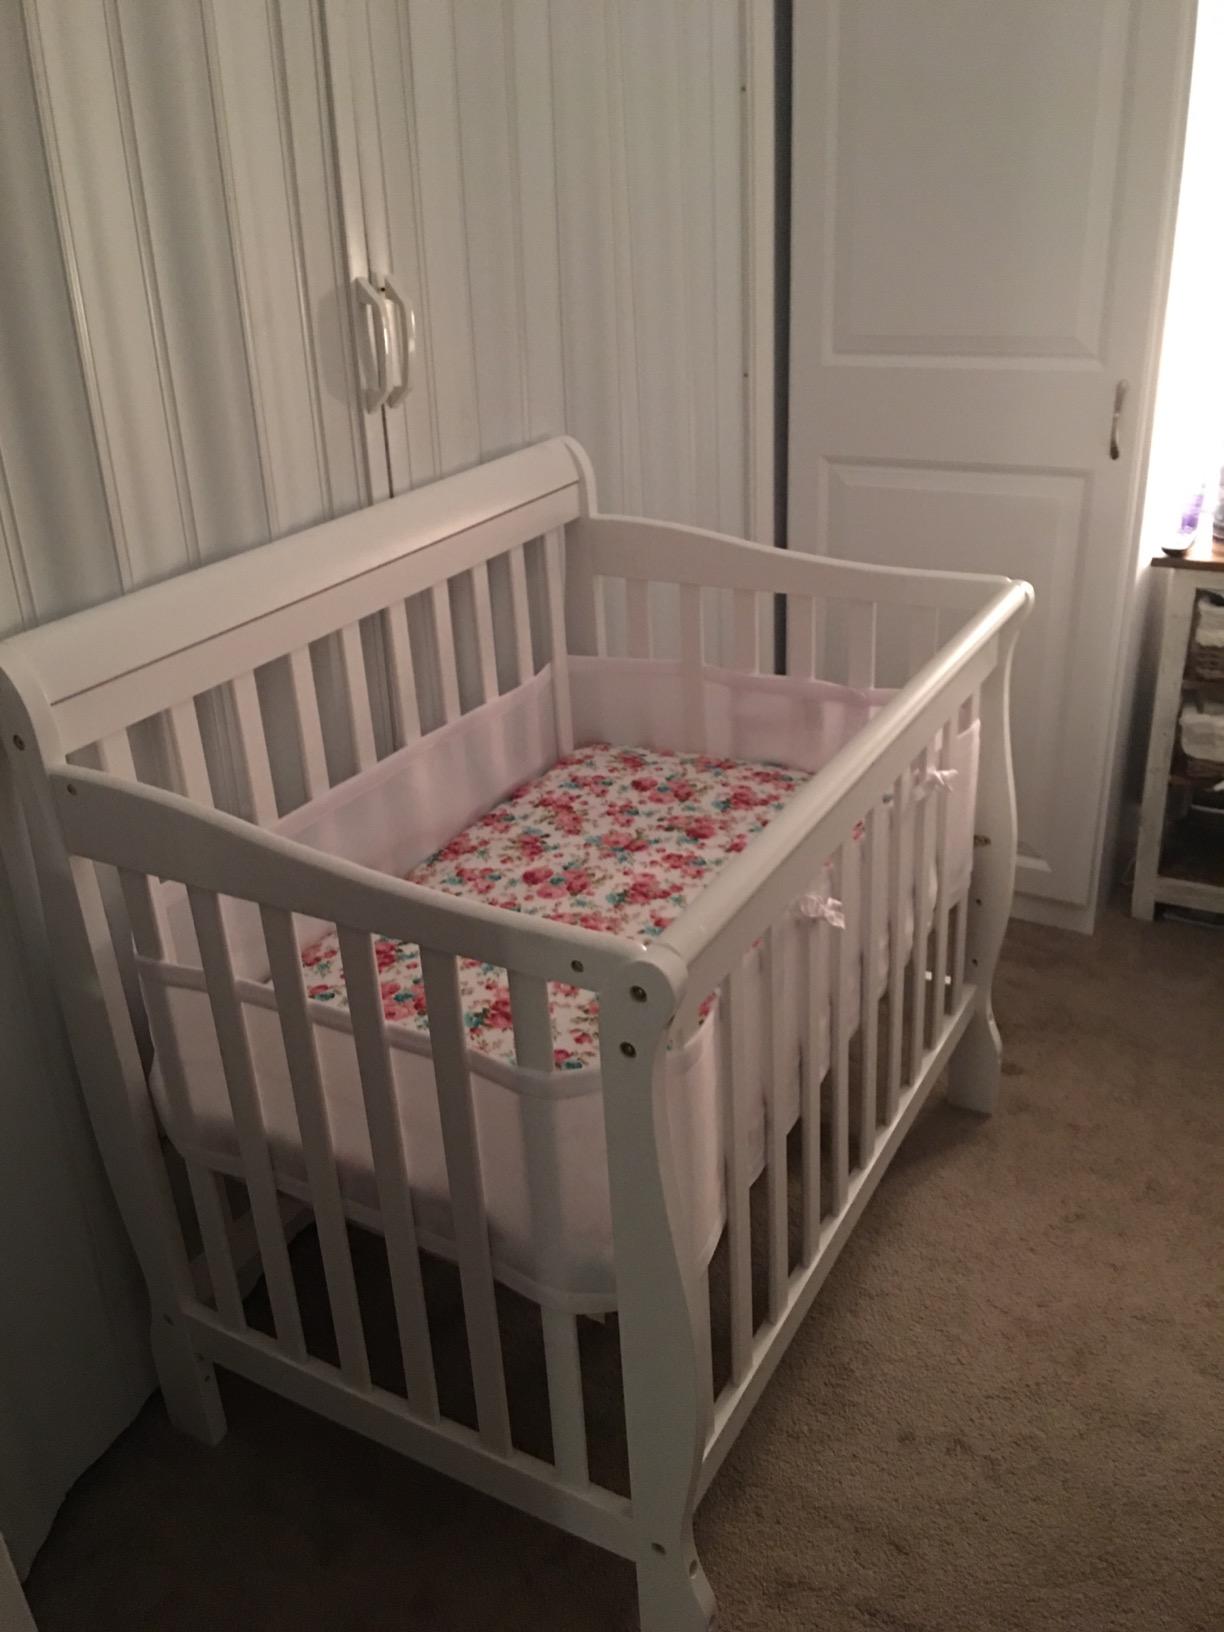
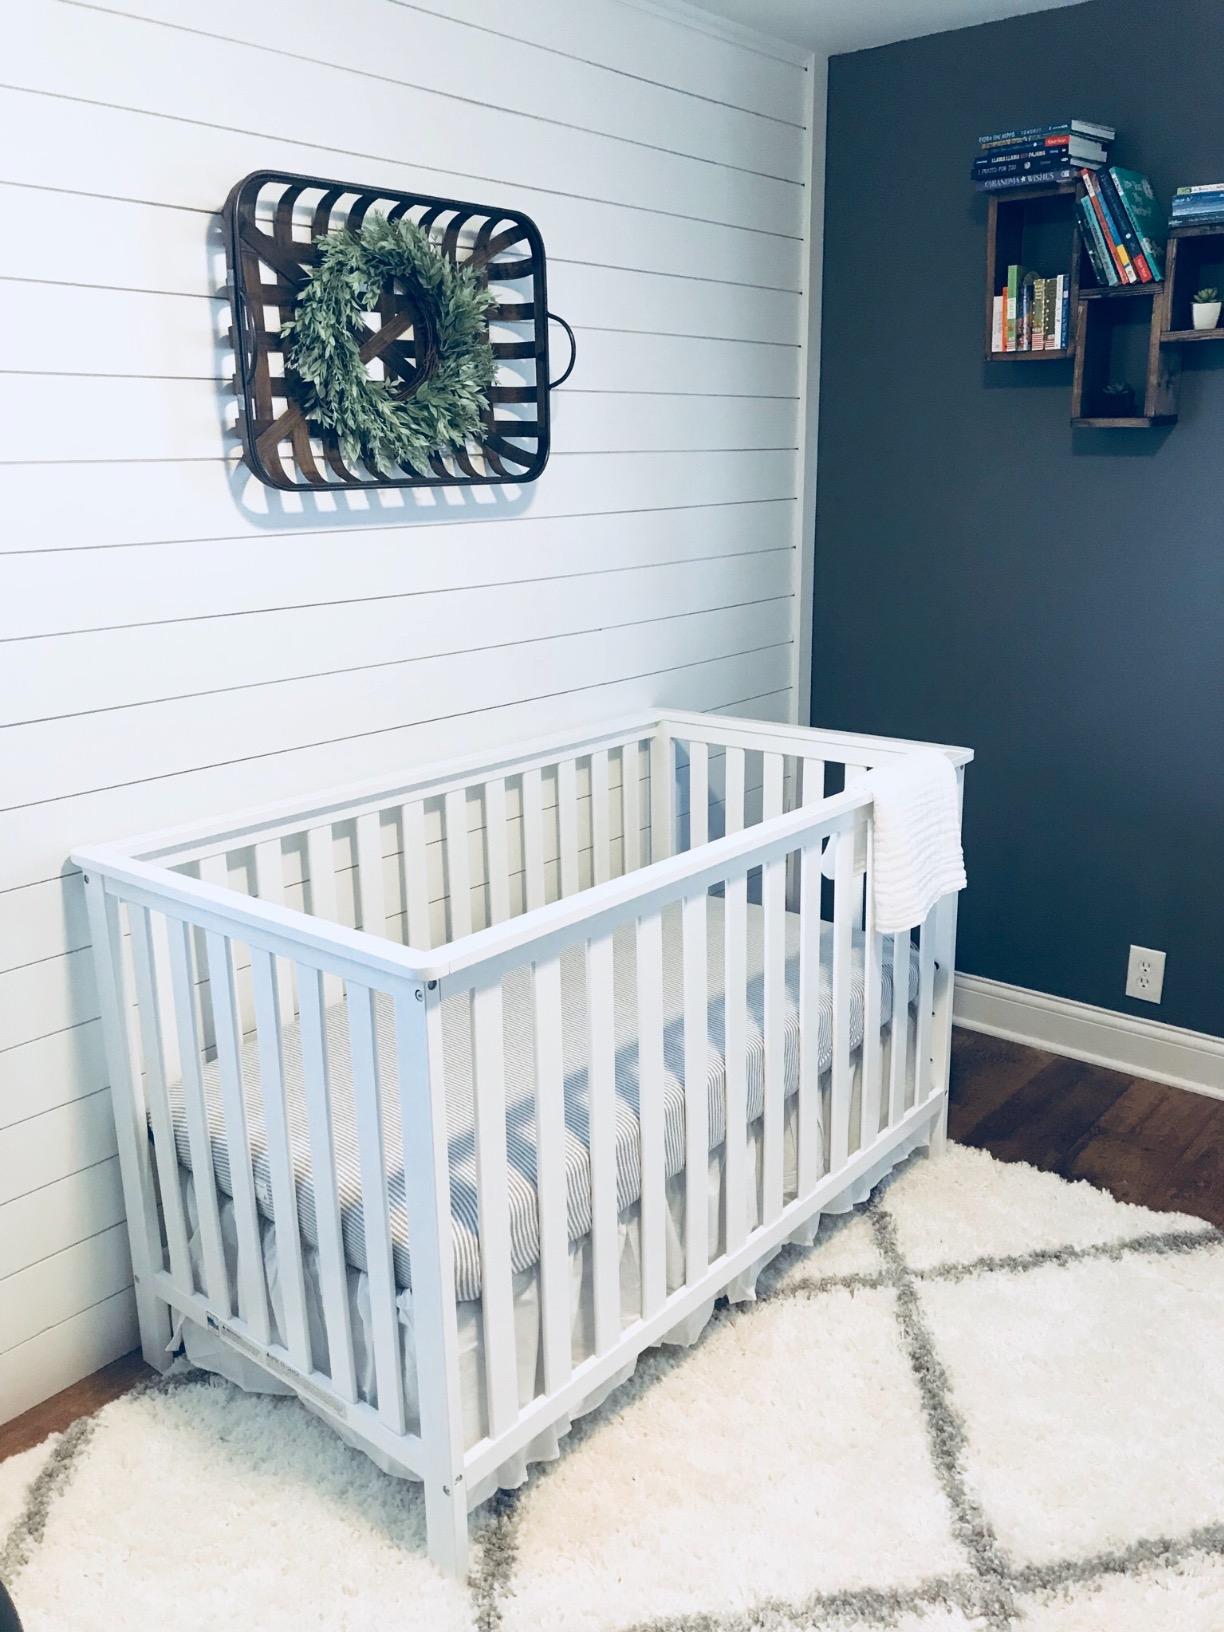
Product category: products_crib
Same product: no